2012 Coca-Cola 600

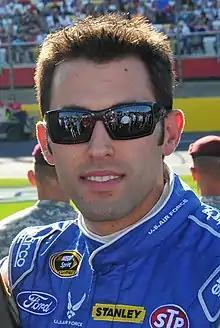
Aric Almirola qualified on the pole position for Richard Petty Motorsports

Three practice sessions were held before the race; the first on May 24, 2012, which lasted 120 minutes. The second and third took place on Saturday, May 26, 2012. The first Saturday practice lasted 55 minutes, while the second was 60 minutes. Marcos Ambrose was quickest with a time of 28.539 seconds in the first session, five-thousandths of a second faster than Landon Cassill. A. J. Allmendinger was third quickest, followed by Biffle, Clint Bowyer, and Aric Almirola. Joey Logano was seventh, still within two-tenths of a second of Ambrose's time.